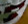
Number: 7